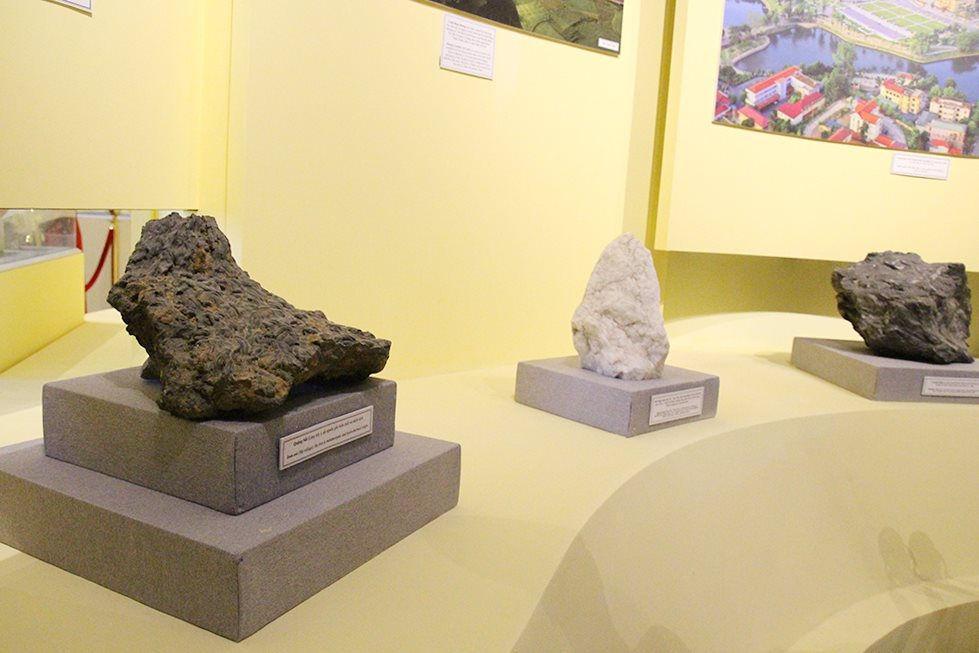
có các hiện vật được trưng bày ở trong căn phòng